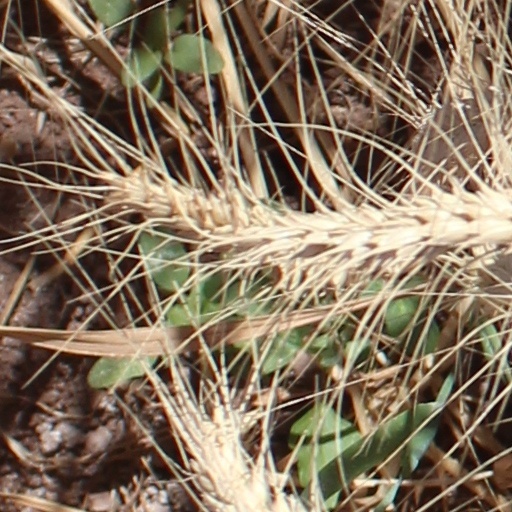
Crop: wheat